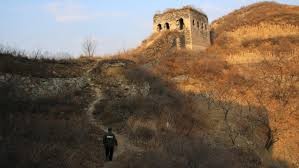
Landmark: Great Wall of China